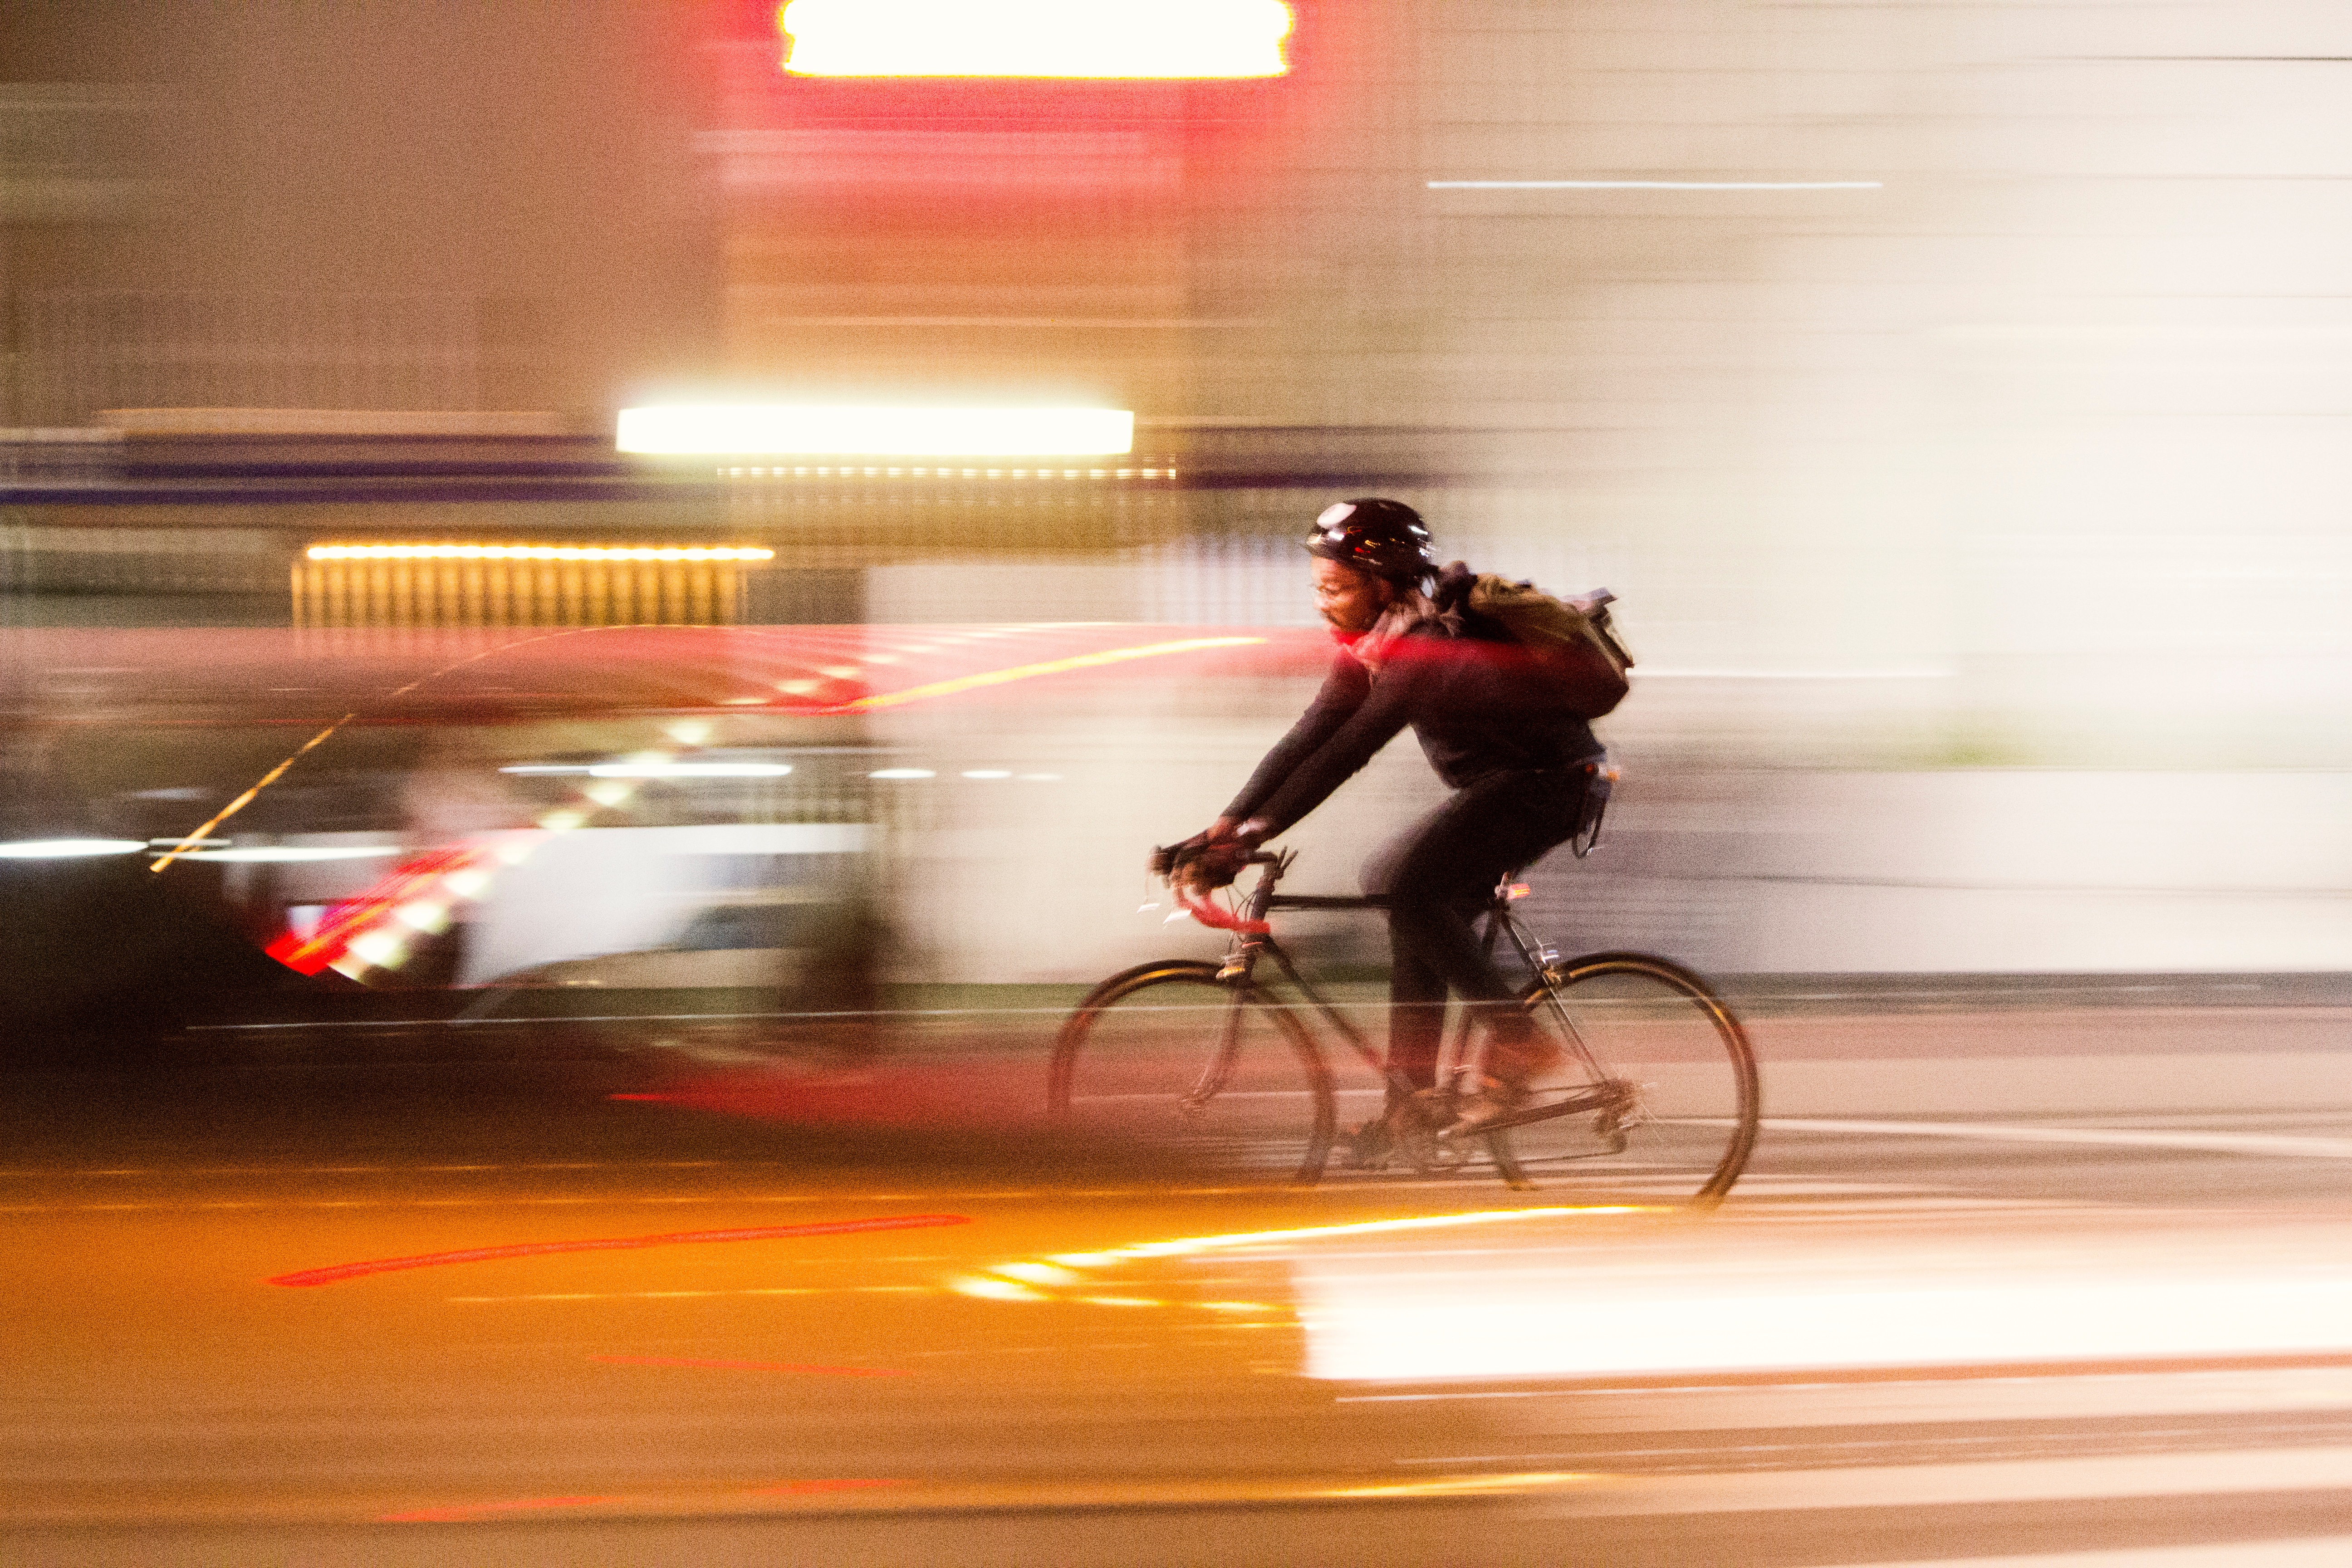
bicycle, red, vehicle, sports equipment, cycling, sports, cycle sport